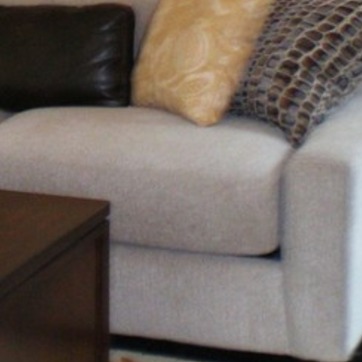
Material: fabric